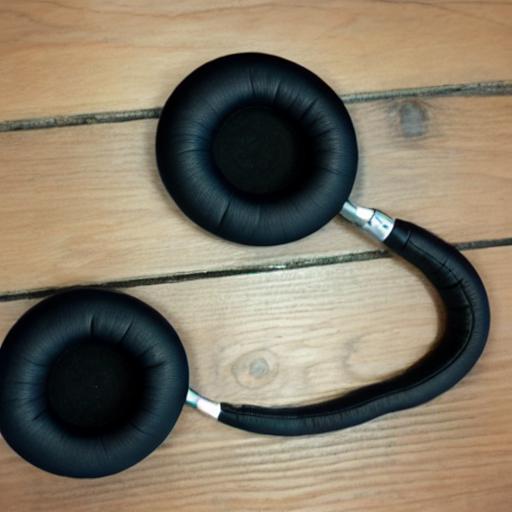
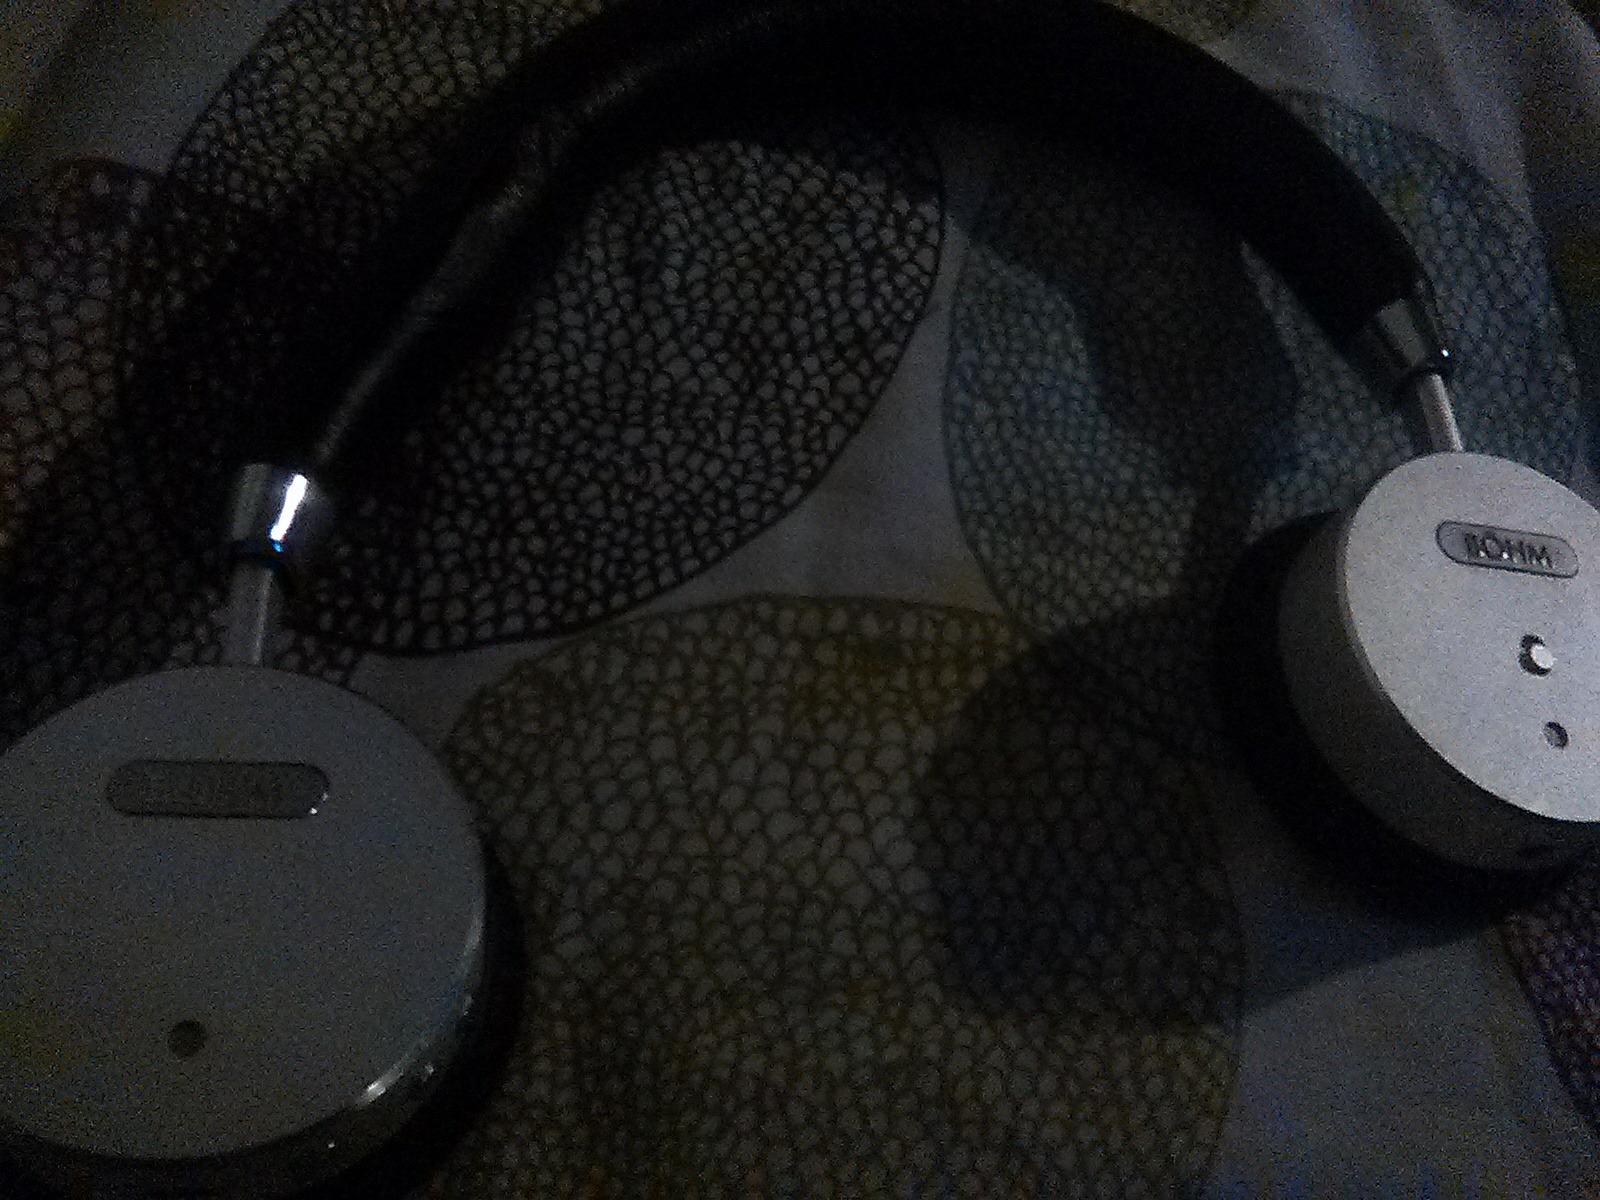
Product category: headphones
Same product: no